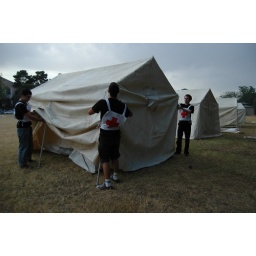
town of tents for refugees was bulded yesterday, by red cross andselfgoverment of rustavi vith volutiers and rezevists